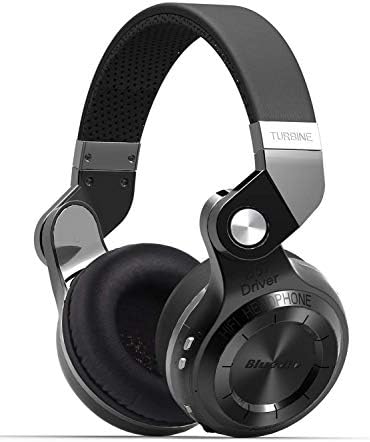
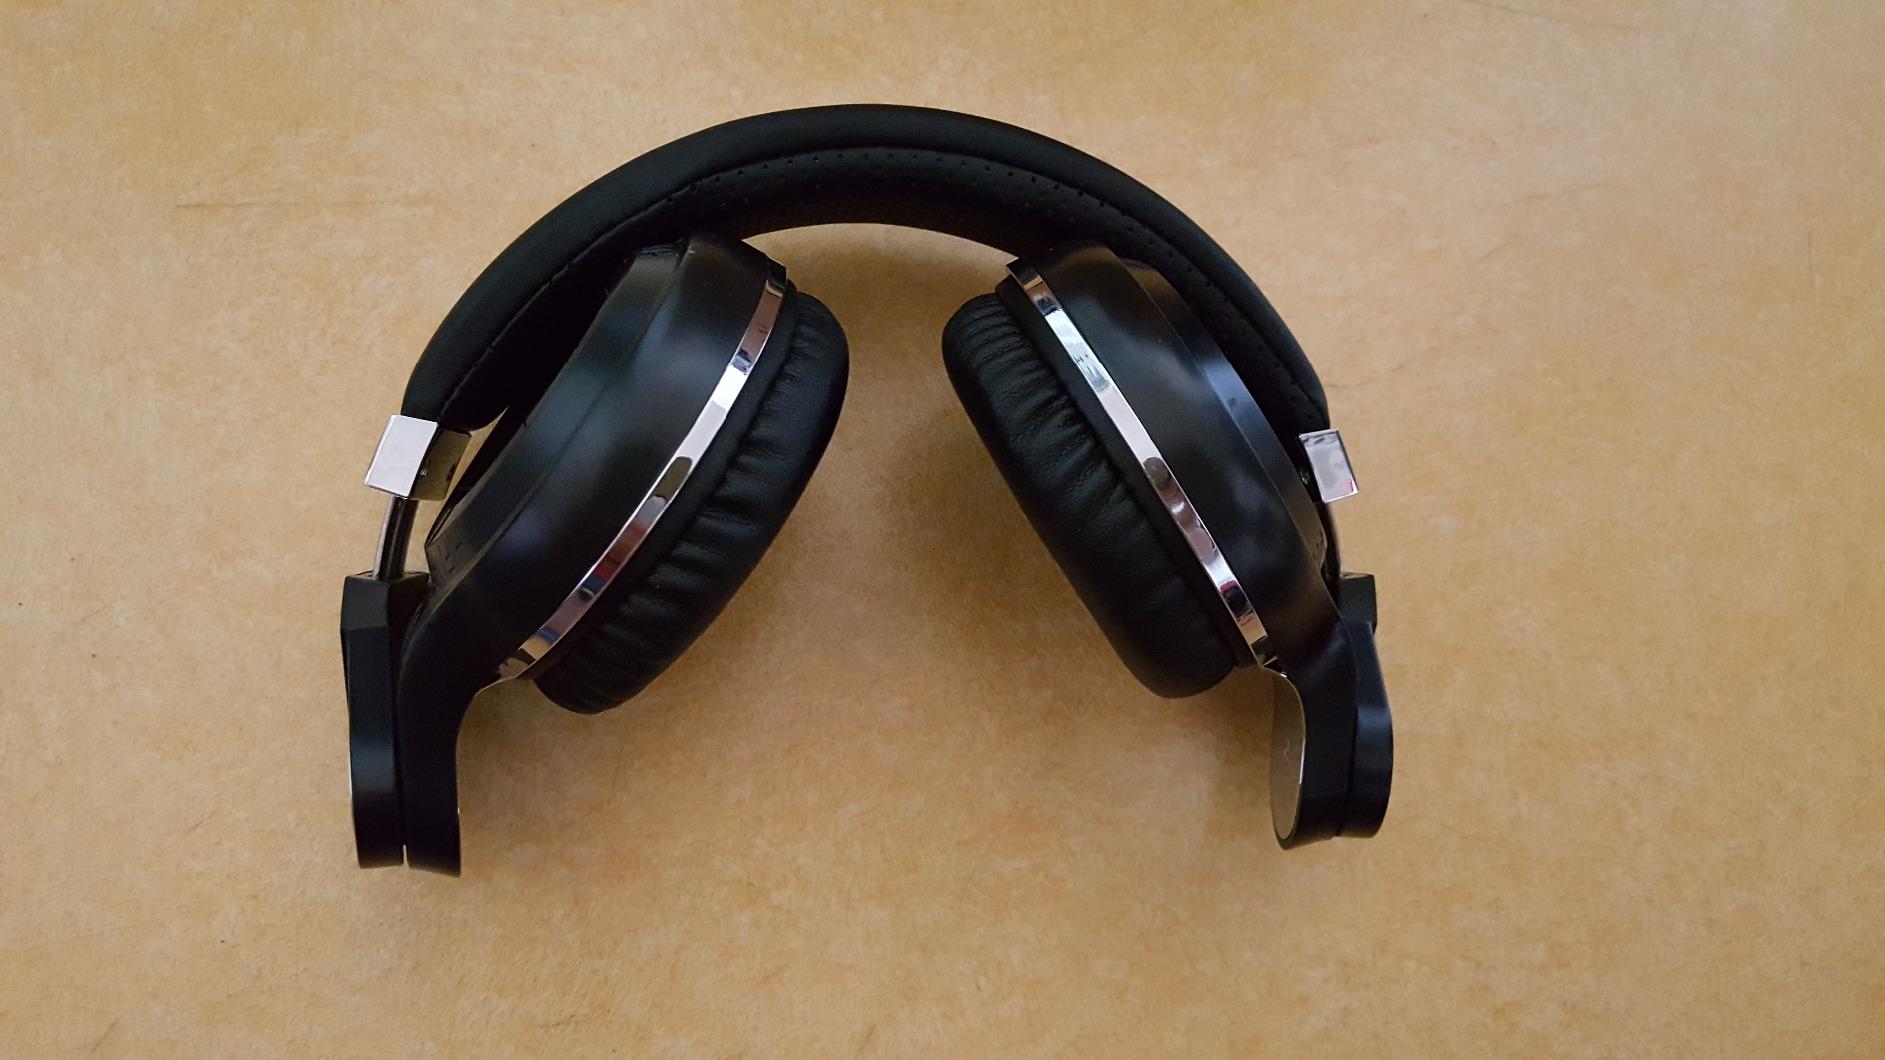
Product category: headphones
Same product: yes